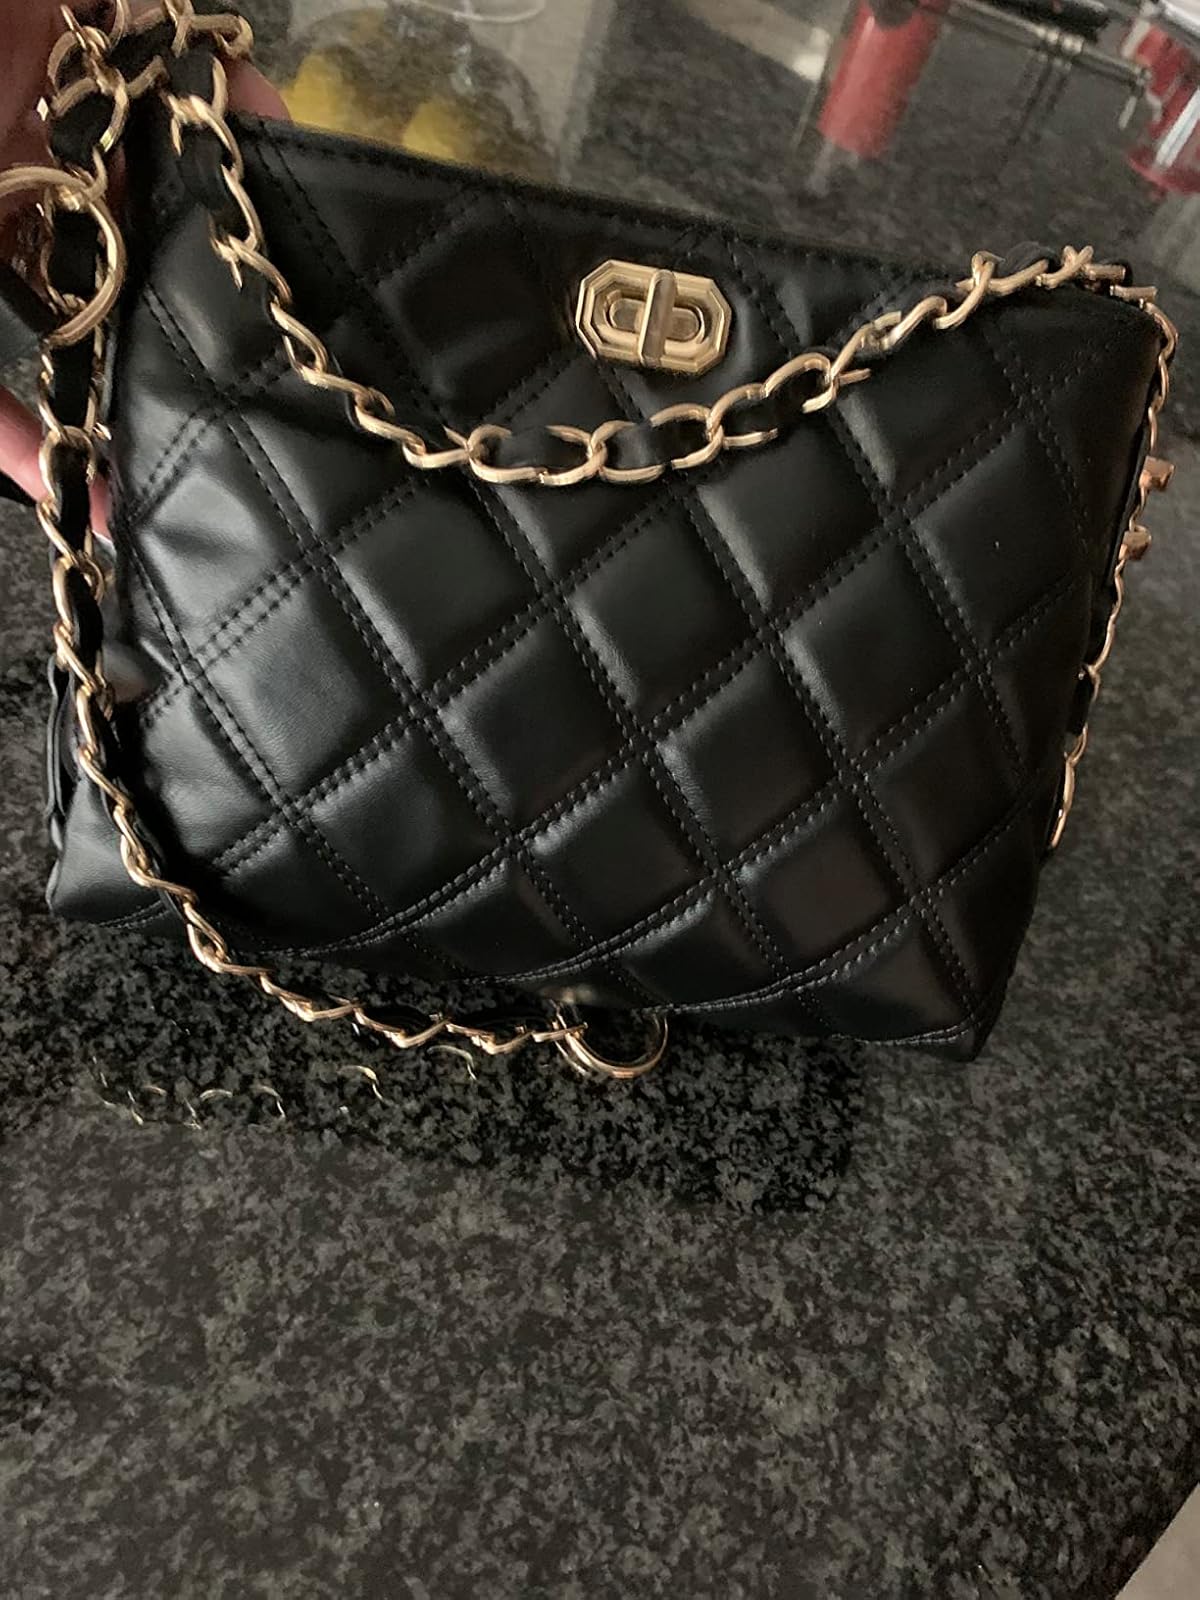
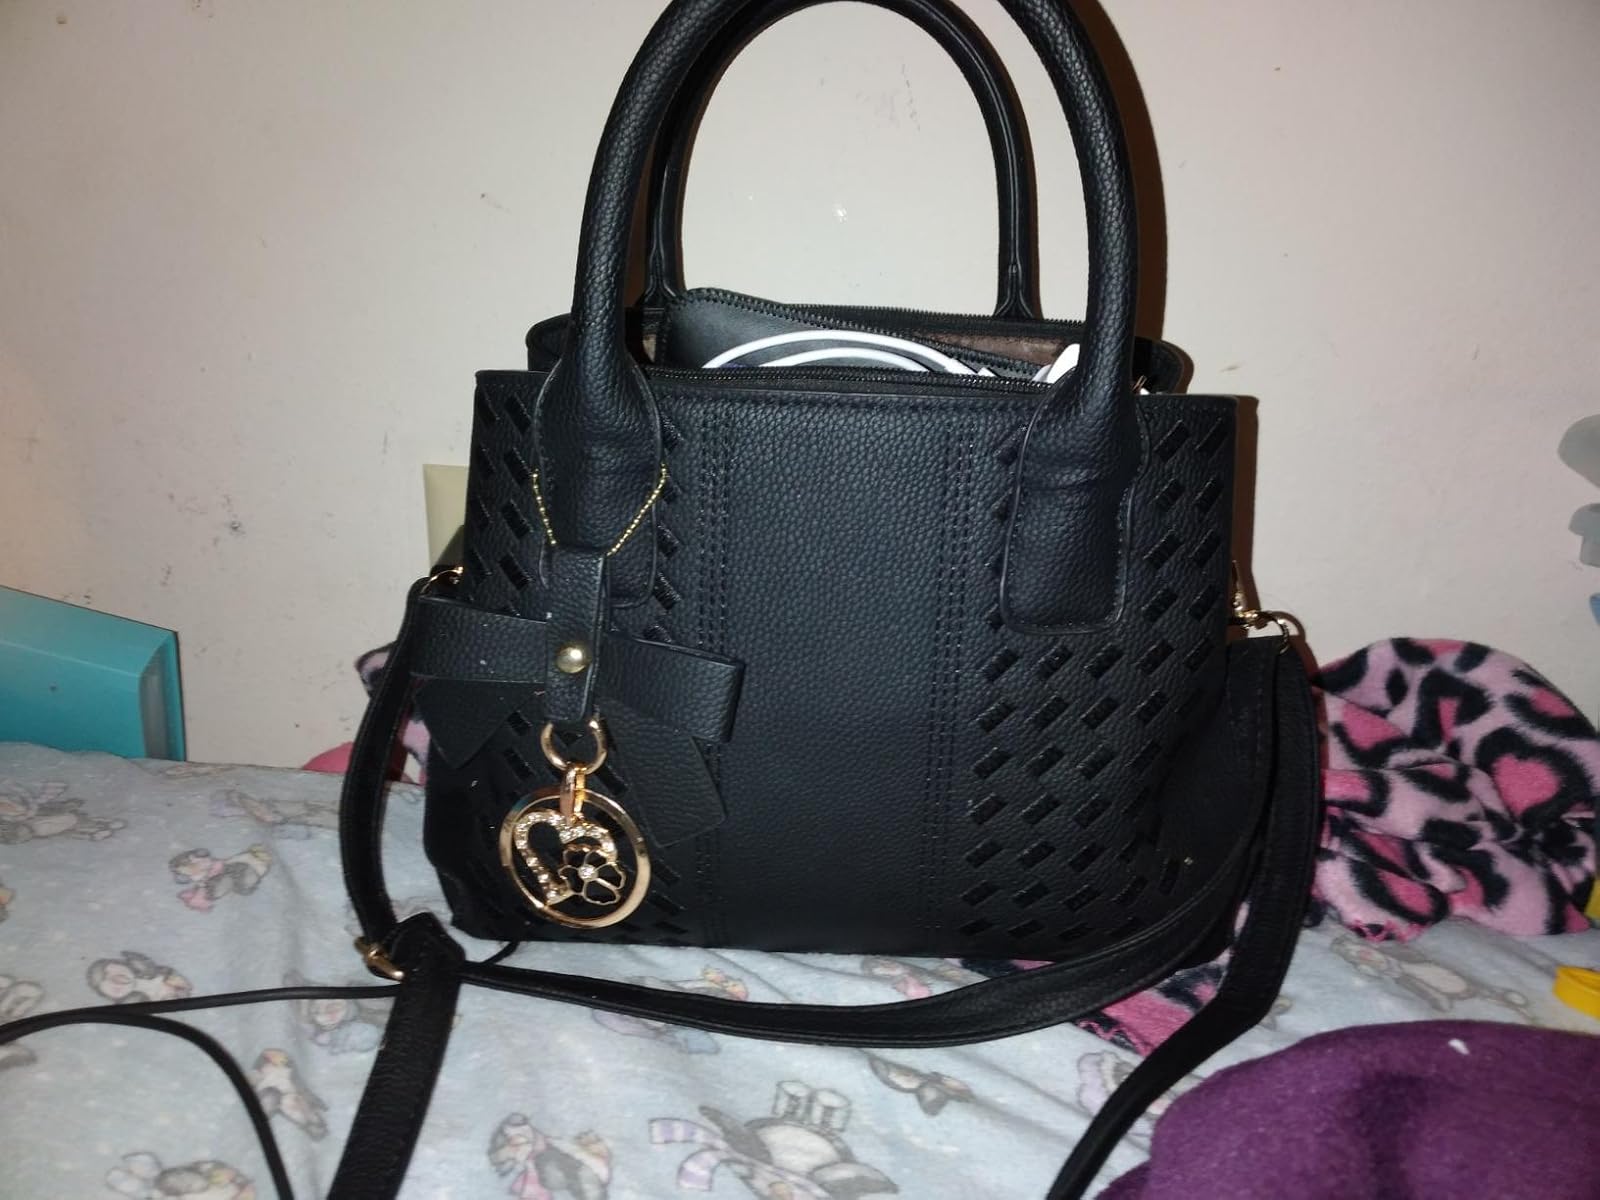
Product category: accessories_handbag
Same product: no